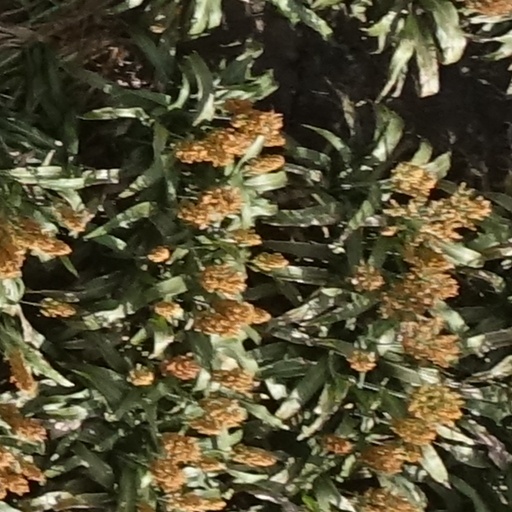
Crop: sorghum